Hotham House

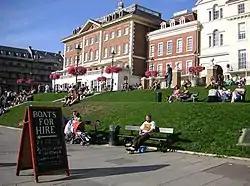

Hotham House is a commercial building in Richmond, in the London Borough of Richmond upon Thames, and the UK headquarters of eBay and Gumtree. It is situated on the eastern side of the River Thames, east of Corporation Island, at the junction of the A305 and A307.